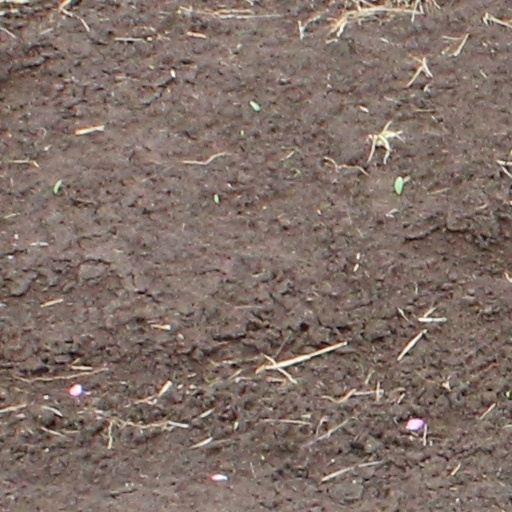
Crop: wheat